Pole of inaccessibility

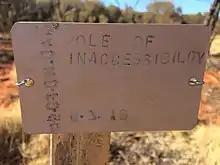
Australian Pole of Inaccessibility

In North America, the continental pole of inaccessibility is on the Pine Ridge Reservation in southwest South Dakota about north of the town of Allen, from the nearest coastline at . The first documented visit was in 2014 by two travelers and a local resident. The pole was marked in 2021 with a marker that represents the 7 Lakota Values and the four colors of the Lakota Medicine Wheel.